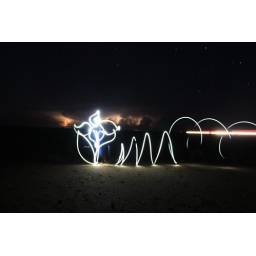
Light drawings with a lightning show in the background. seeing the oncoming car on the highway